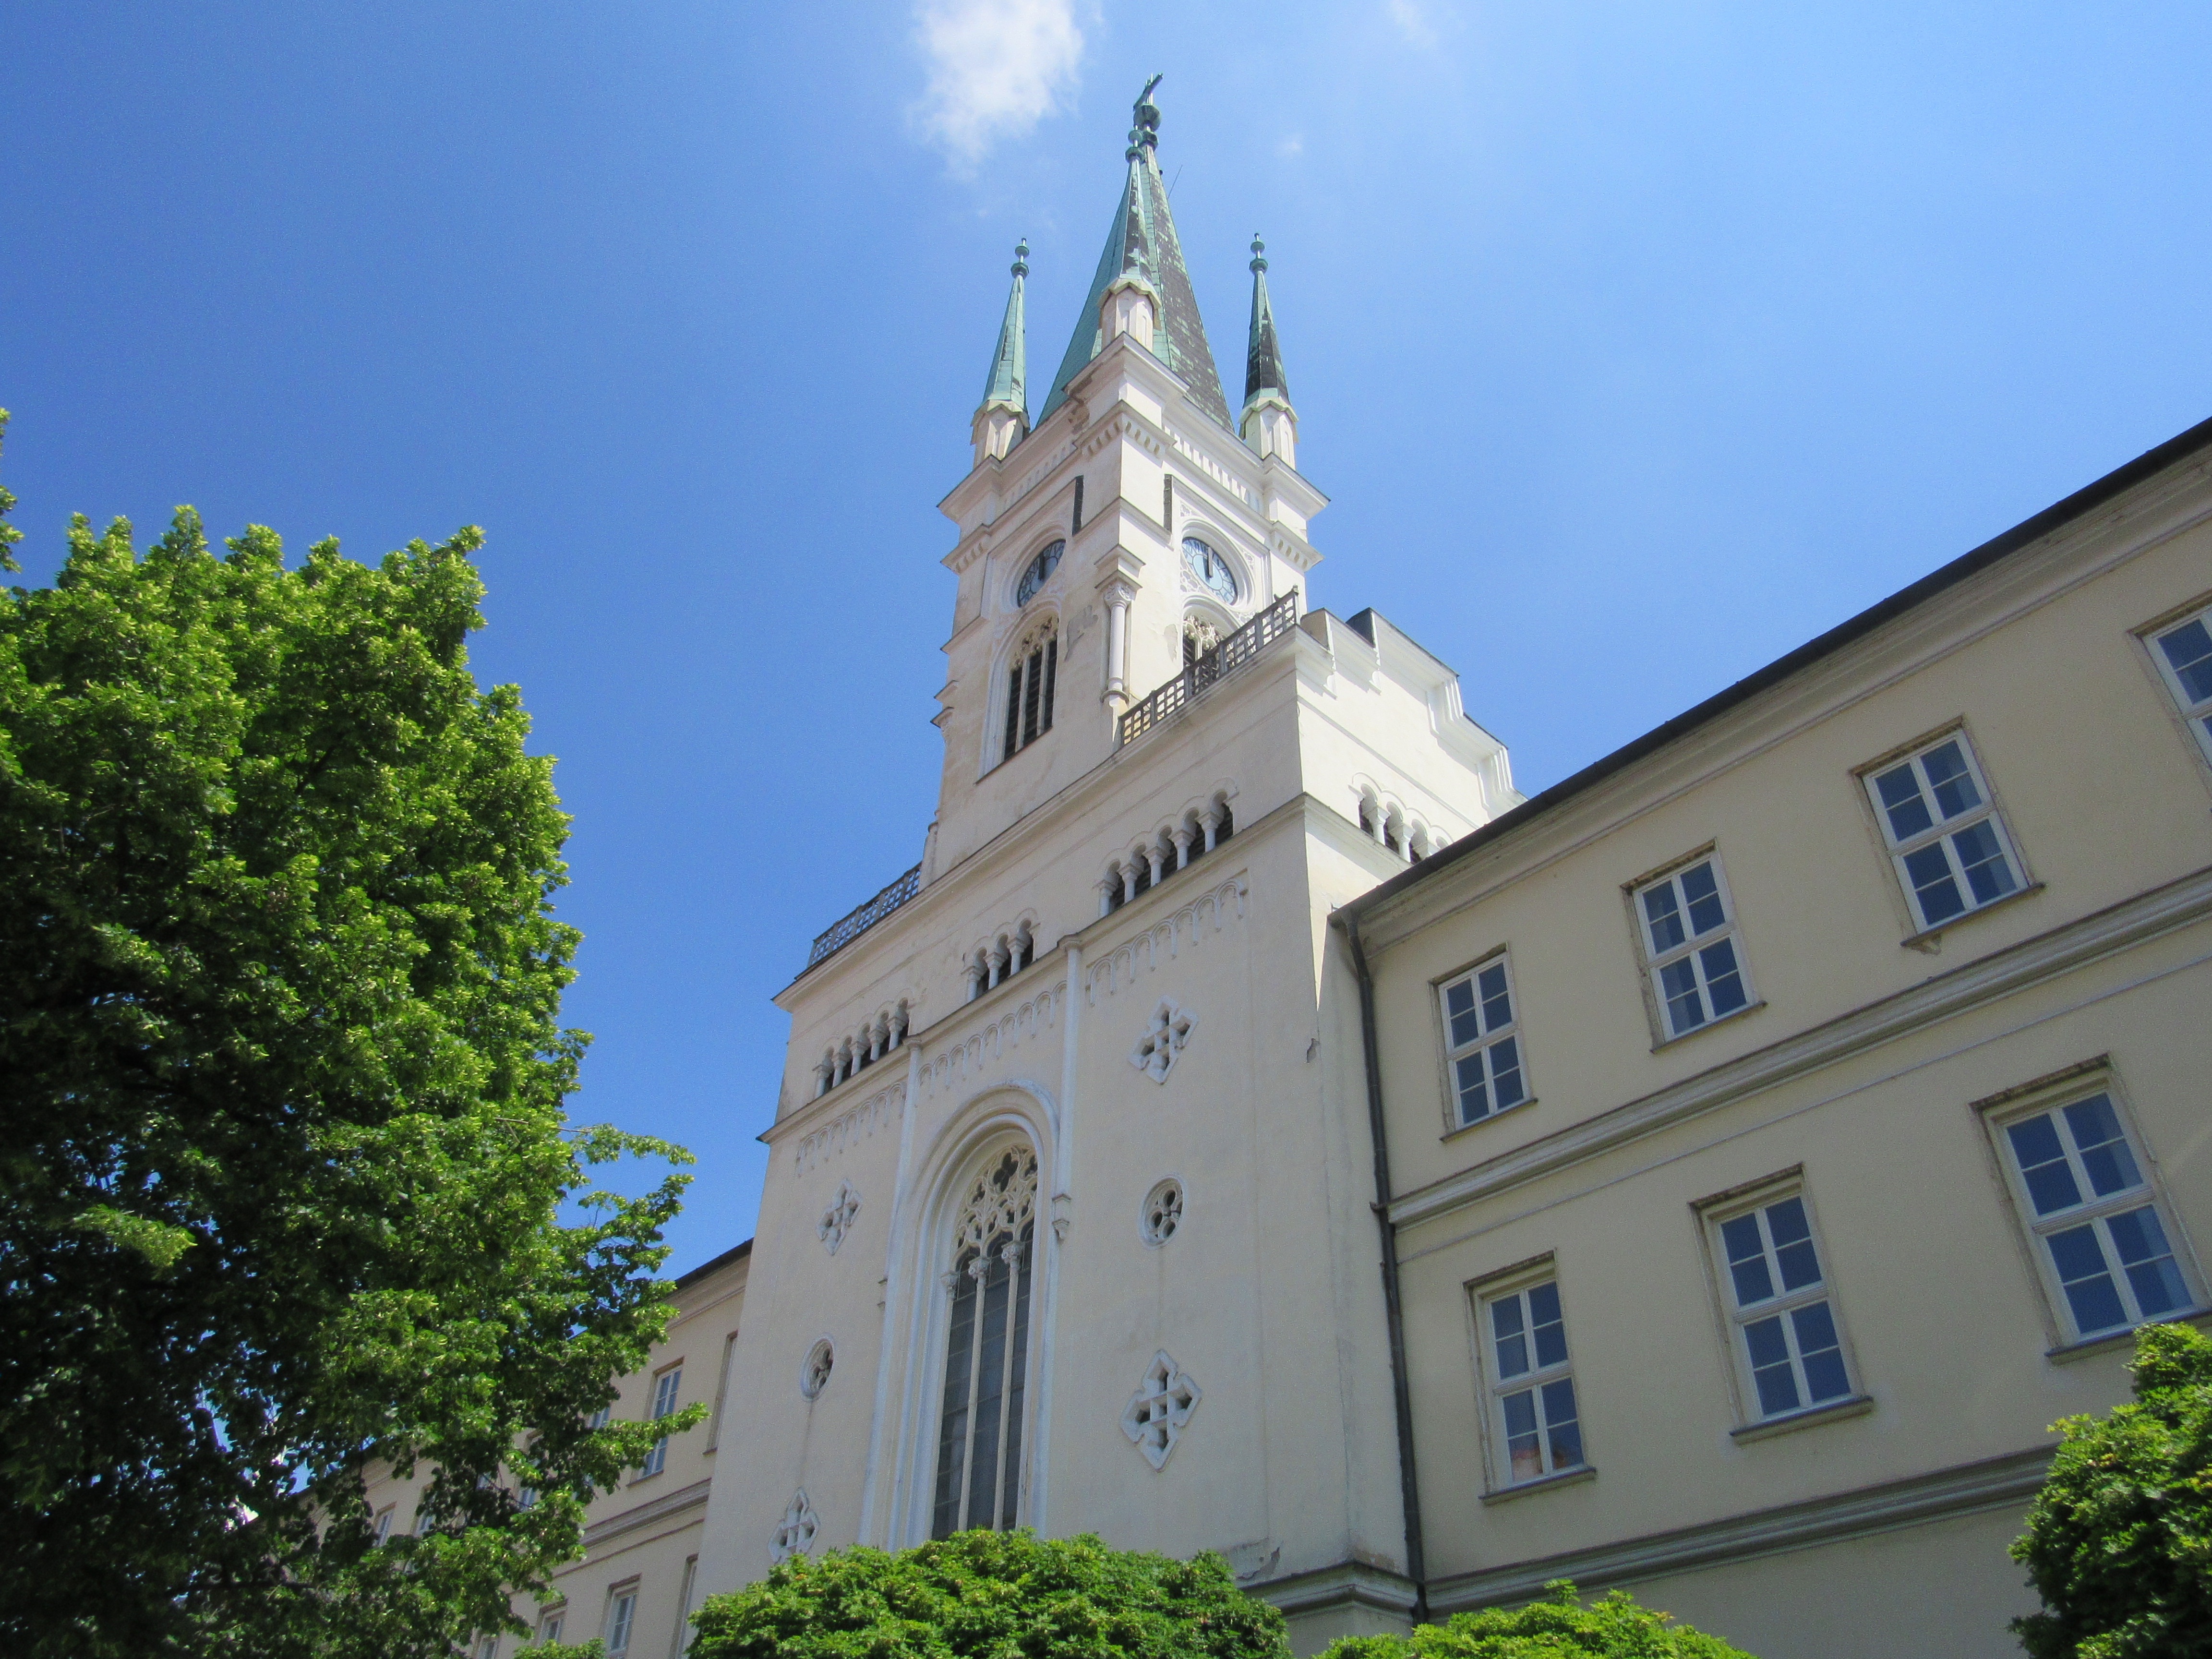
building, chateau, tower, landmark, facade, church, cathedral, place of worship, steeple, estate, slovakia, old town hall, nitrify